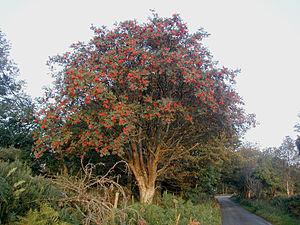
Une fée est un être légendaire, généralement décrit comme anthropomorphe et féminin, d'une grande beauté, capable de conférer des dons aux nouveau-nés, de voler dans les airs, de lancer des sorts et d'influencer le futur. L'idée que l'Homme se fait des fées varie selon les cultures et les pays : revenantes, anges déchus, élémentaires ou même humaines, minuscules ou immenses, toutes sont étroitement liées aux forces de la nature et au concept de monde parallèle. La Befana, la Dame blanche, les sirènes, les nymphes, Morgane, Viviane et une grande variété d'êtres et de créatures généralement féminines peuvent être considérés comme des « fées ». Les Anglo-Saxons utilisent le nom « fairies » pour désigner les fées, mais également toutes les petites créatures anthropomorphes du folklore païen telles que les lutins, les nains et les elfes.
Le Sorbier des oiseleurs ou Sorbier des oiseaux est un petit arbre qui peut atteindre les 15 mètres de haut. Il vit principalement en lisière de forêts d'épicéas. Le sorbier est cousin avec le cormier. Ses feuilles sont composées de 17 ou 15 folioles lancéolées doublement dentées reliées au pétiole.